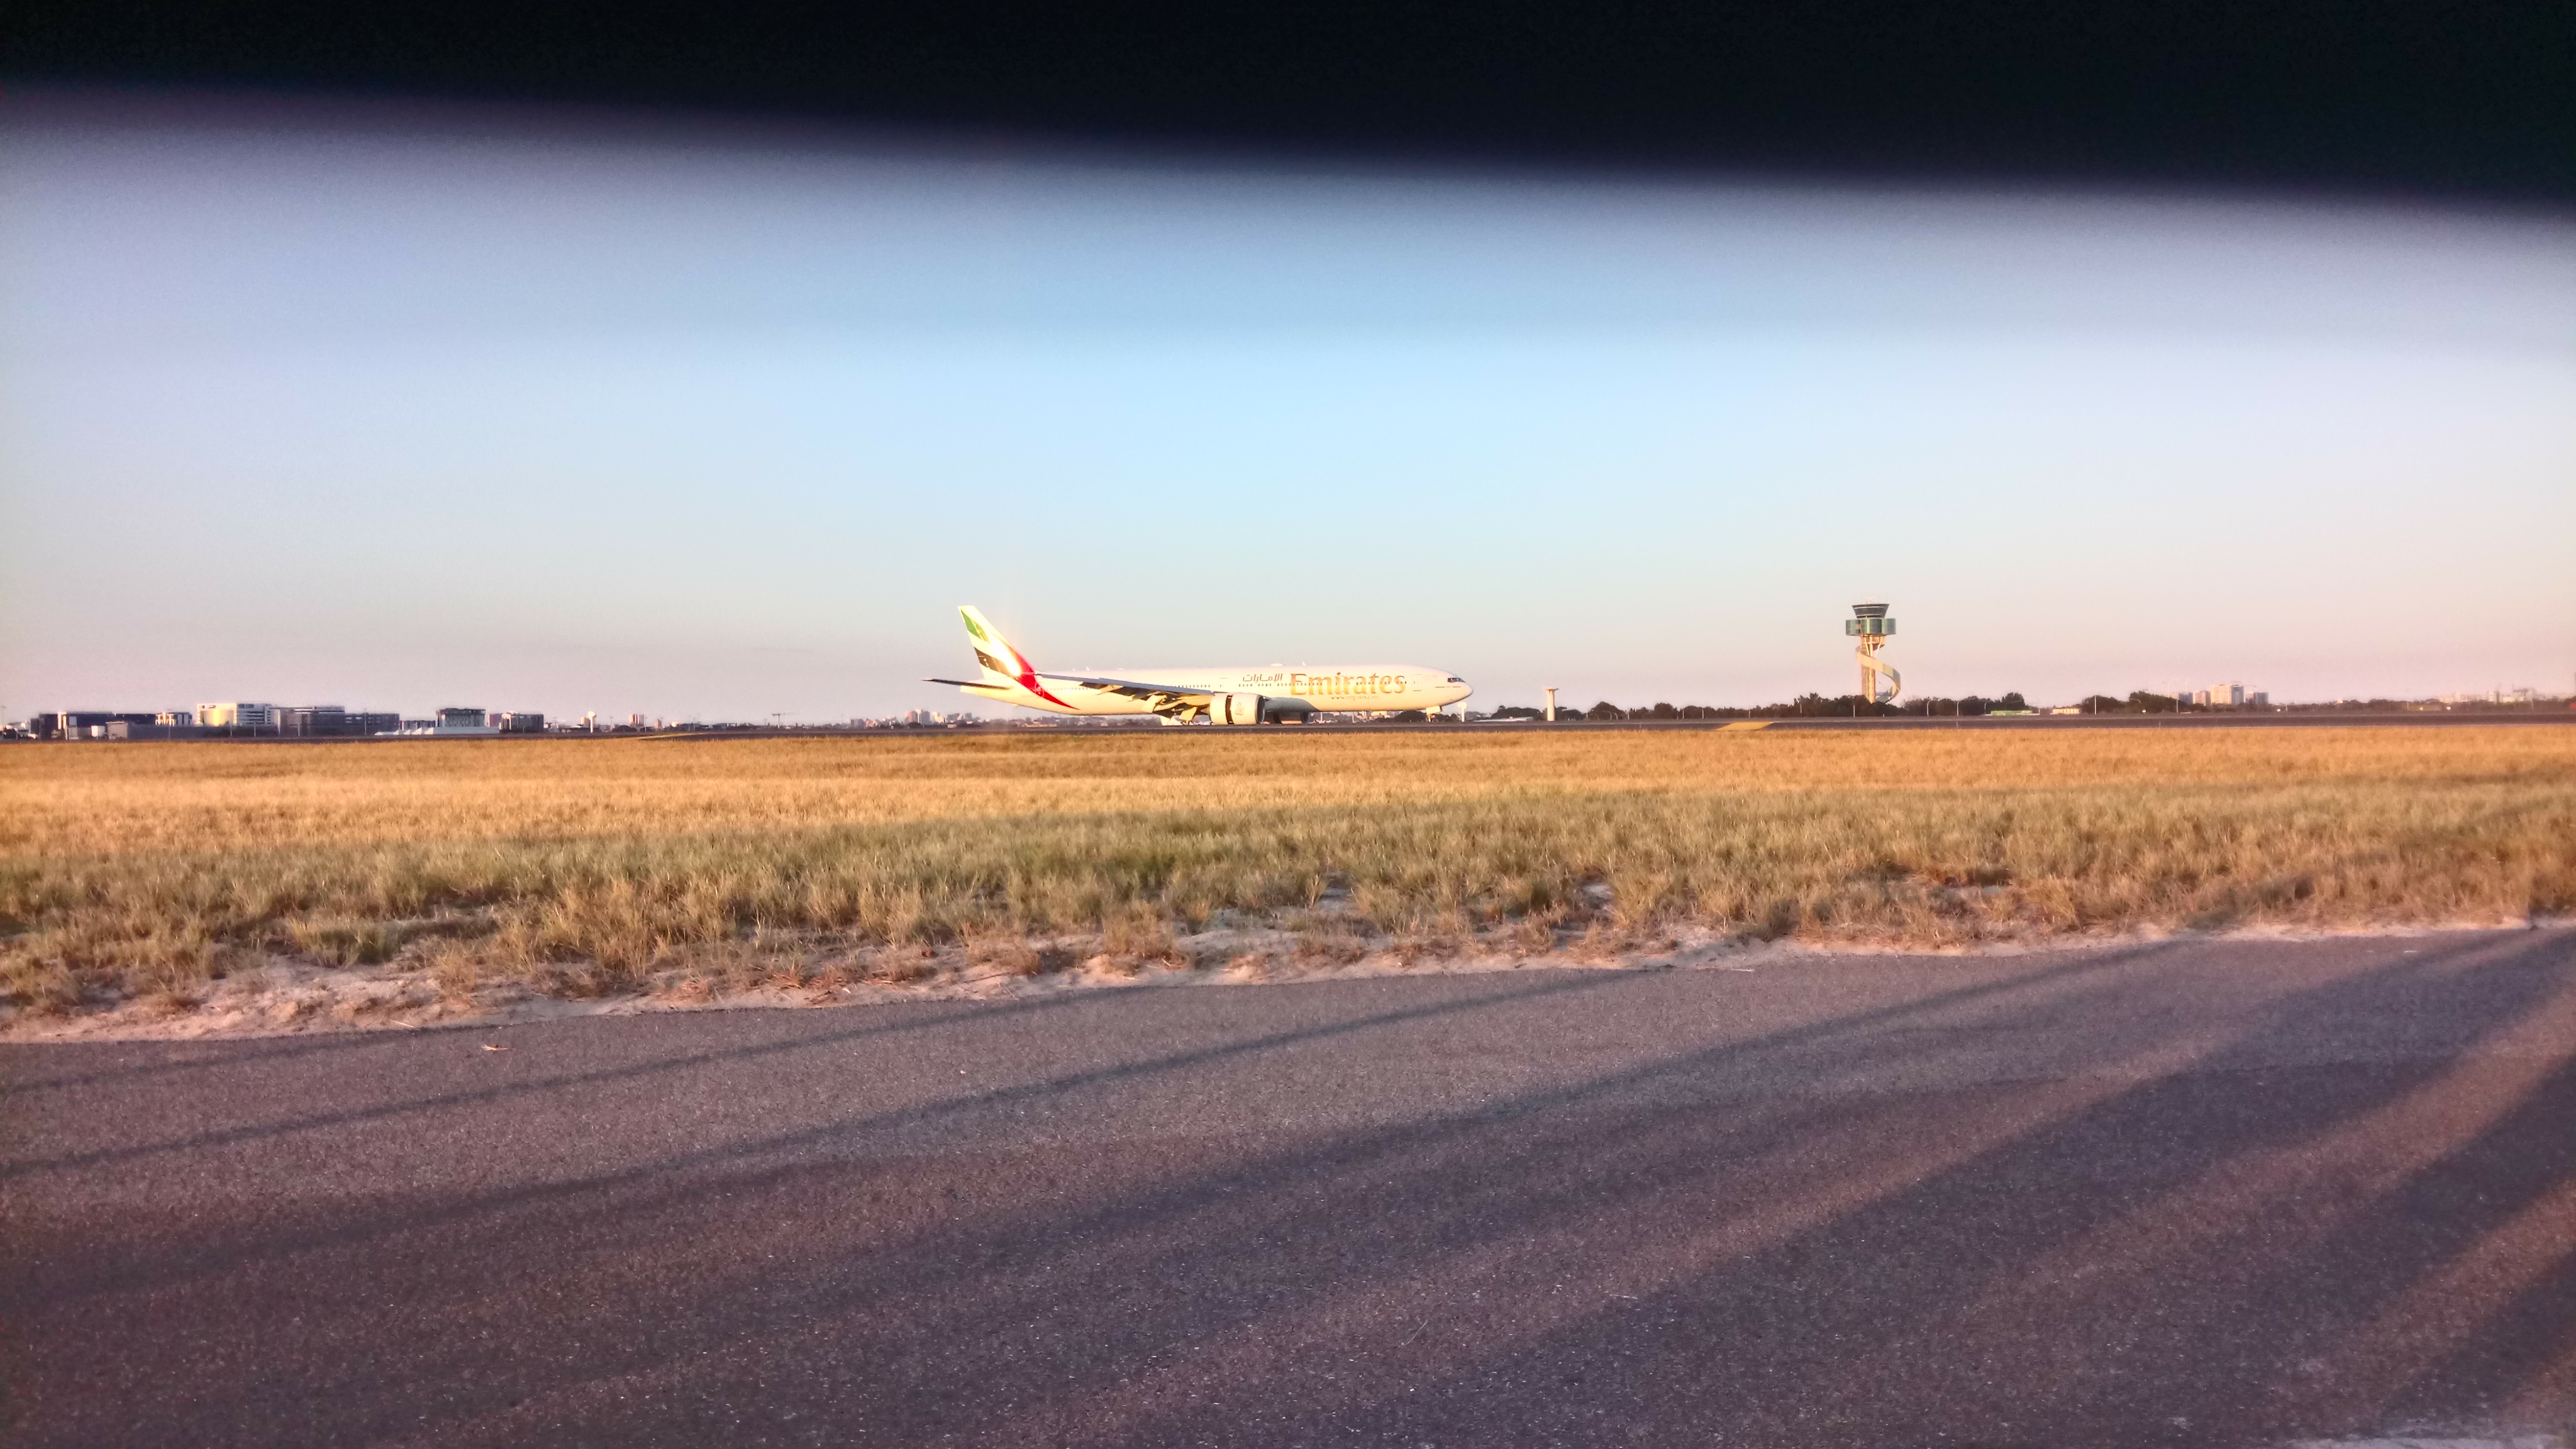
Sydney Airport, emirate, sky, airplane, runway, air travel, aircraft, vehicle, airline, airliner, airport, aviation, plain, infrastructure, wide body aircraft, line, horizon, aerospace engineering, landing, flight, cloud, landscape, airbus, road, takeoff, narrow body aircraft, prairie